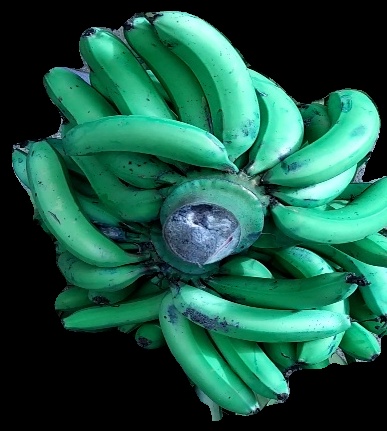
Variety: pachbale
Grade: grade3